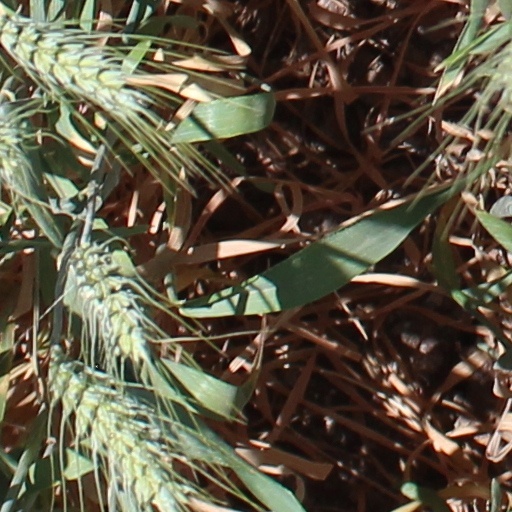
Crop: wheat